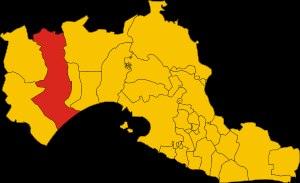
Castellaneta est une commune italienne de la province de Tarente dans la région des Pouilles.